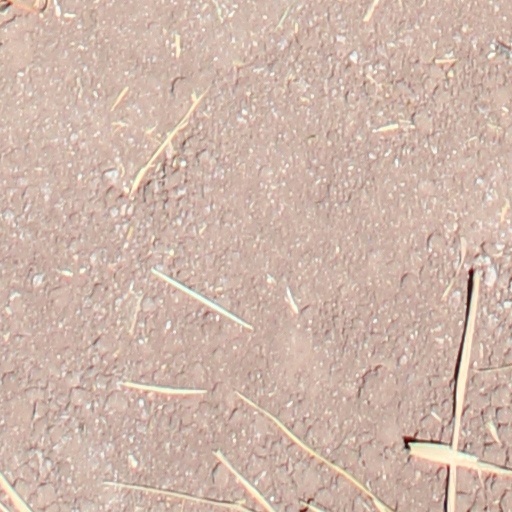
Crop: wheat